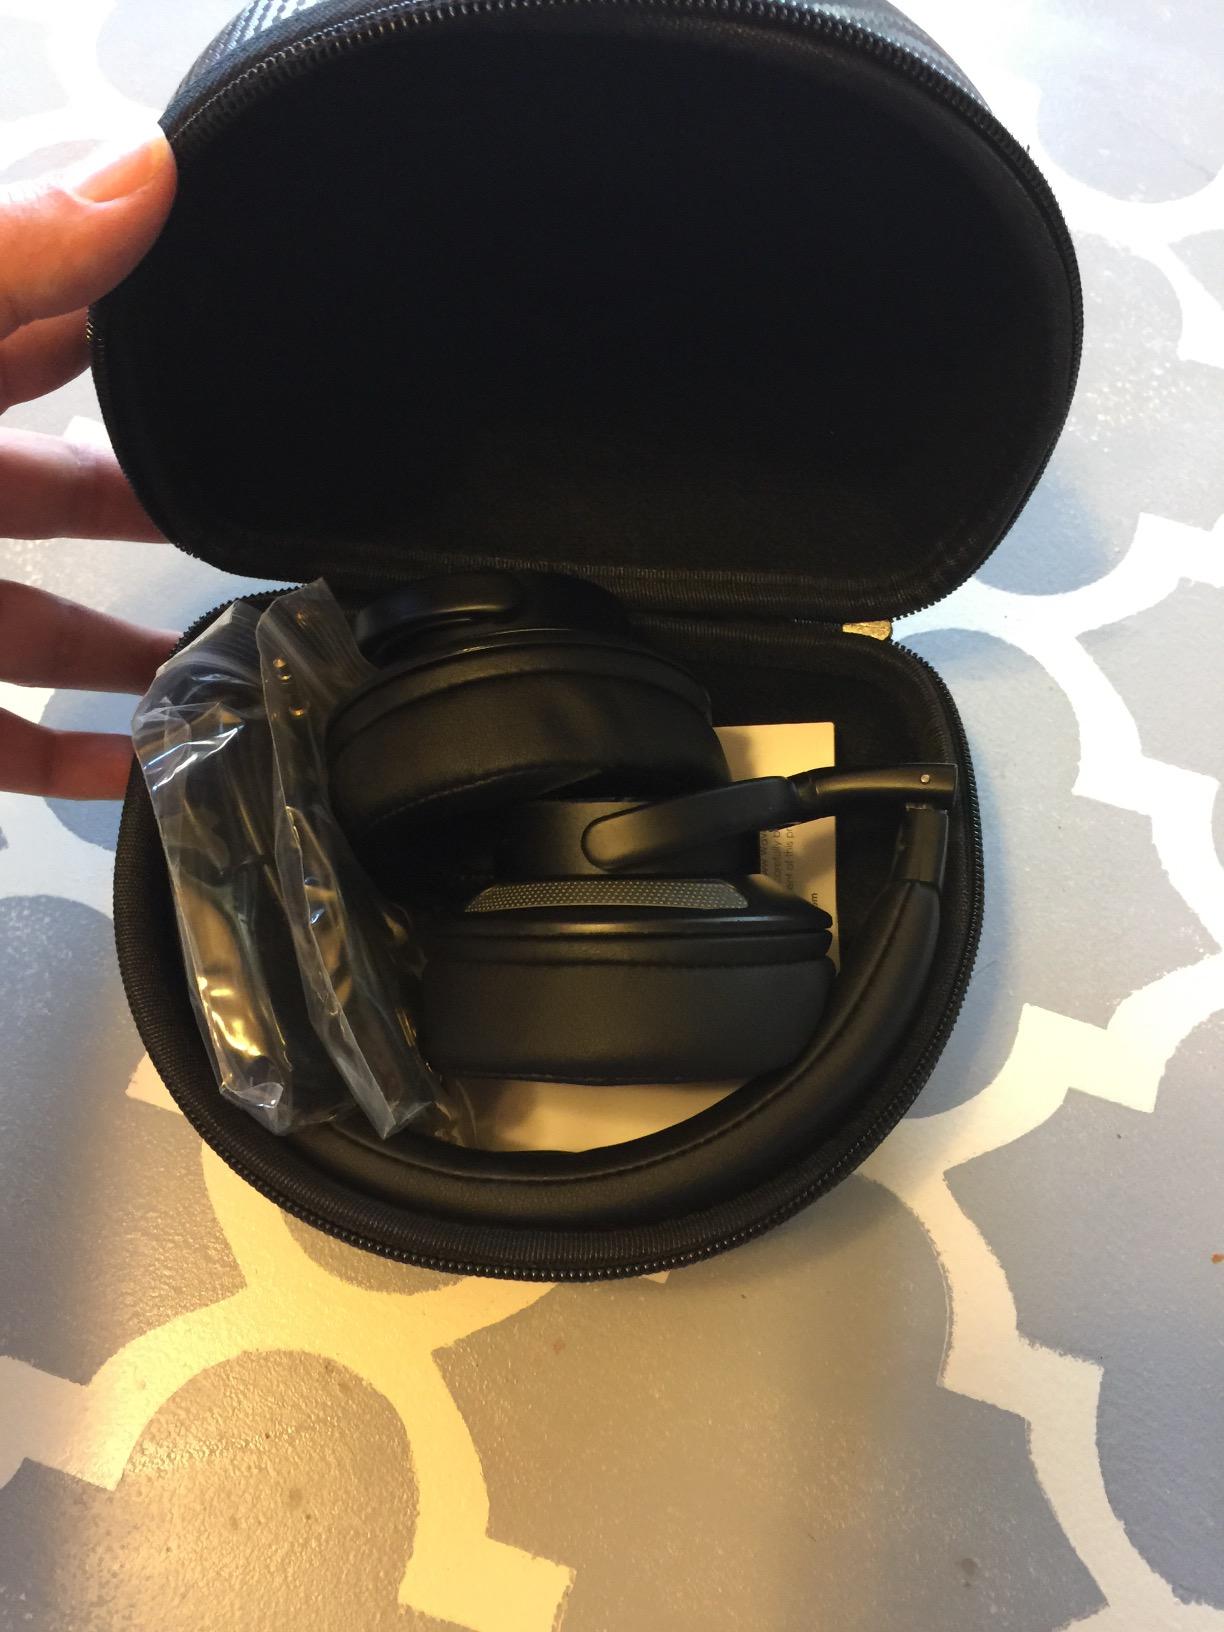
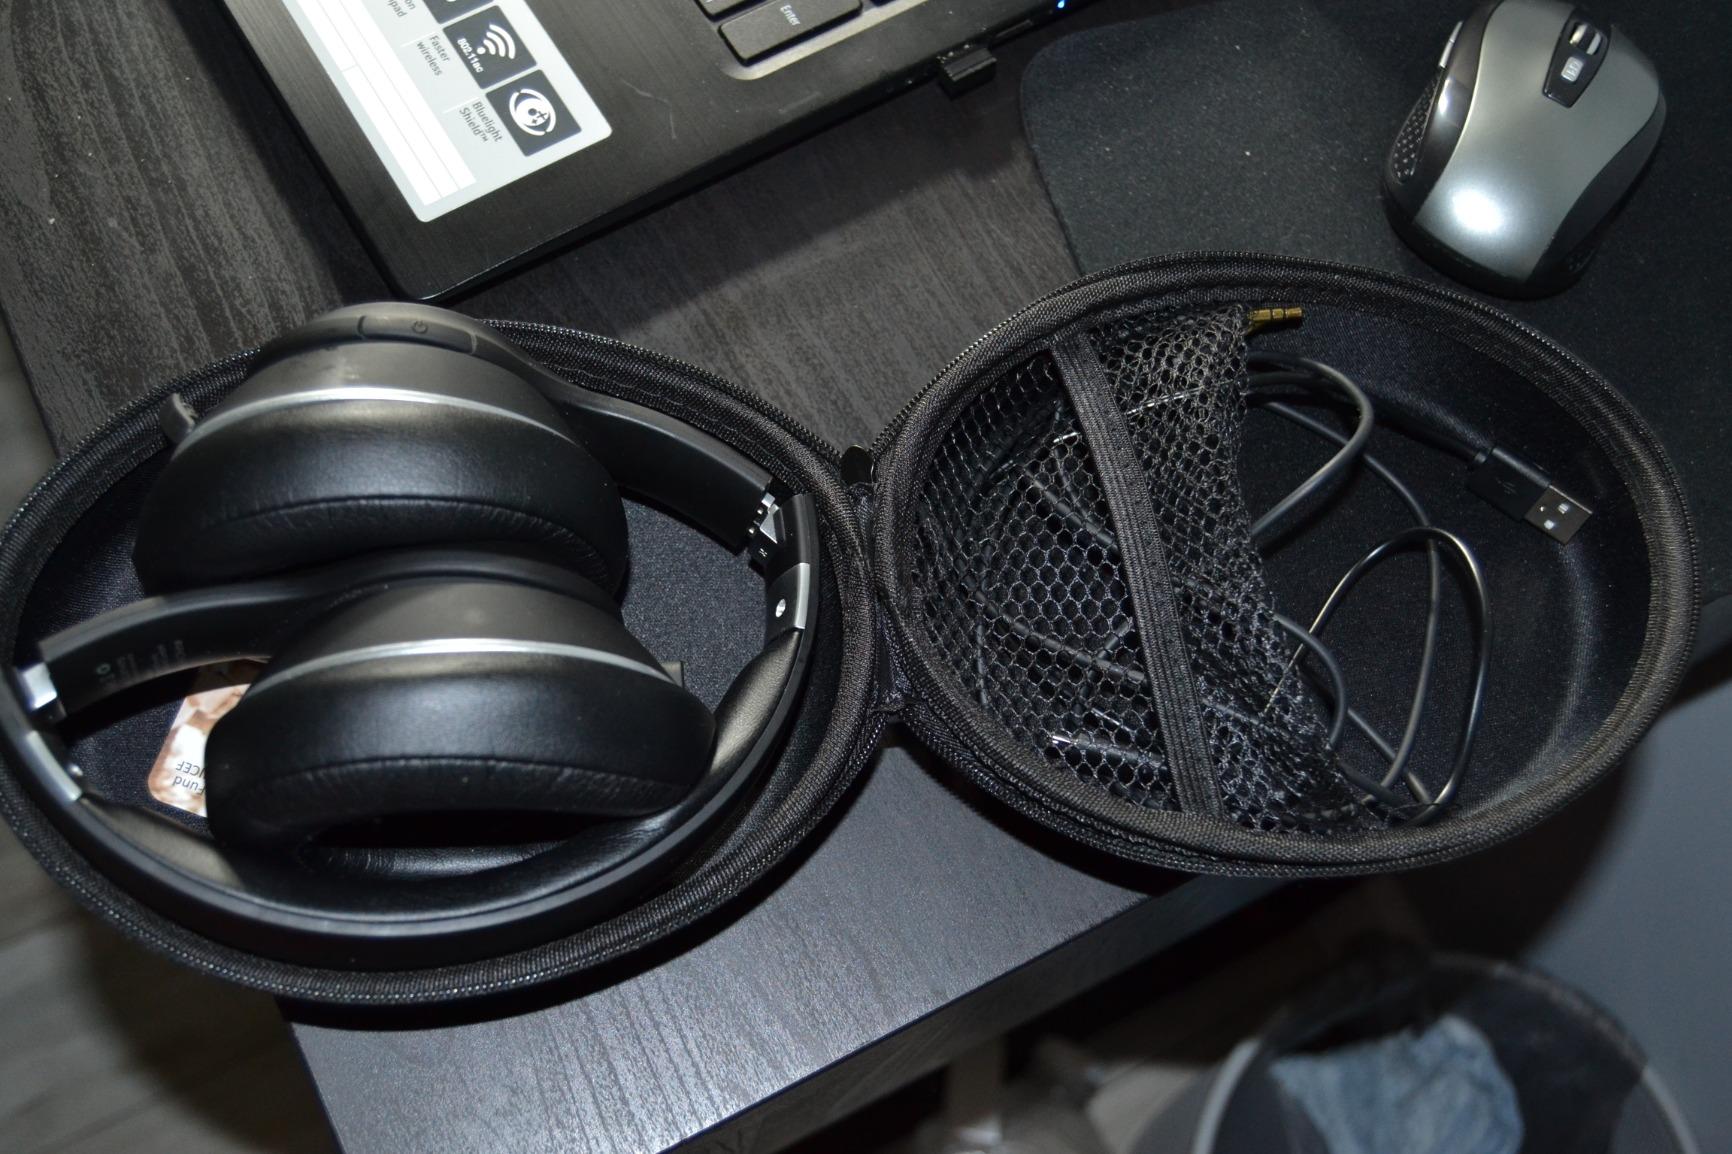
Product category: headphones
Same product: no